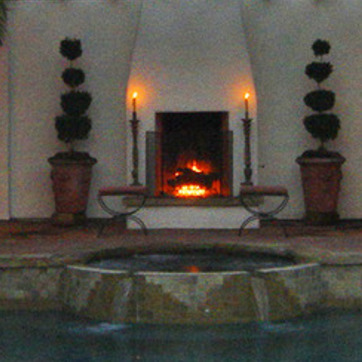
Material: other